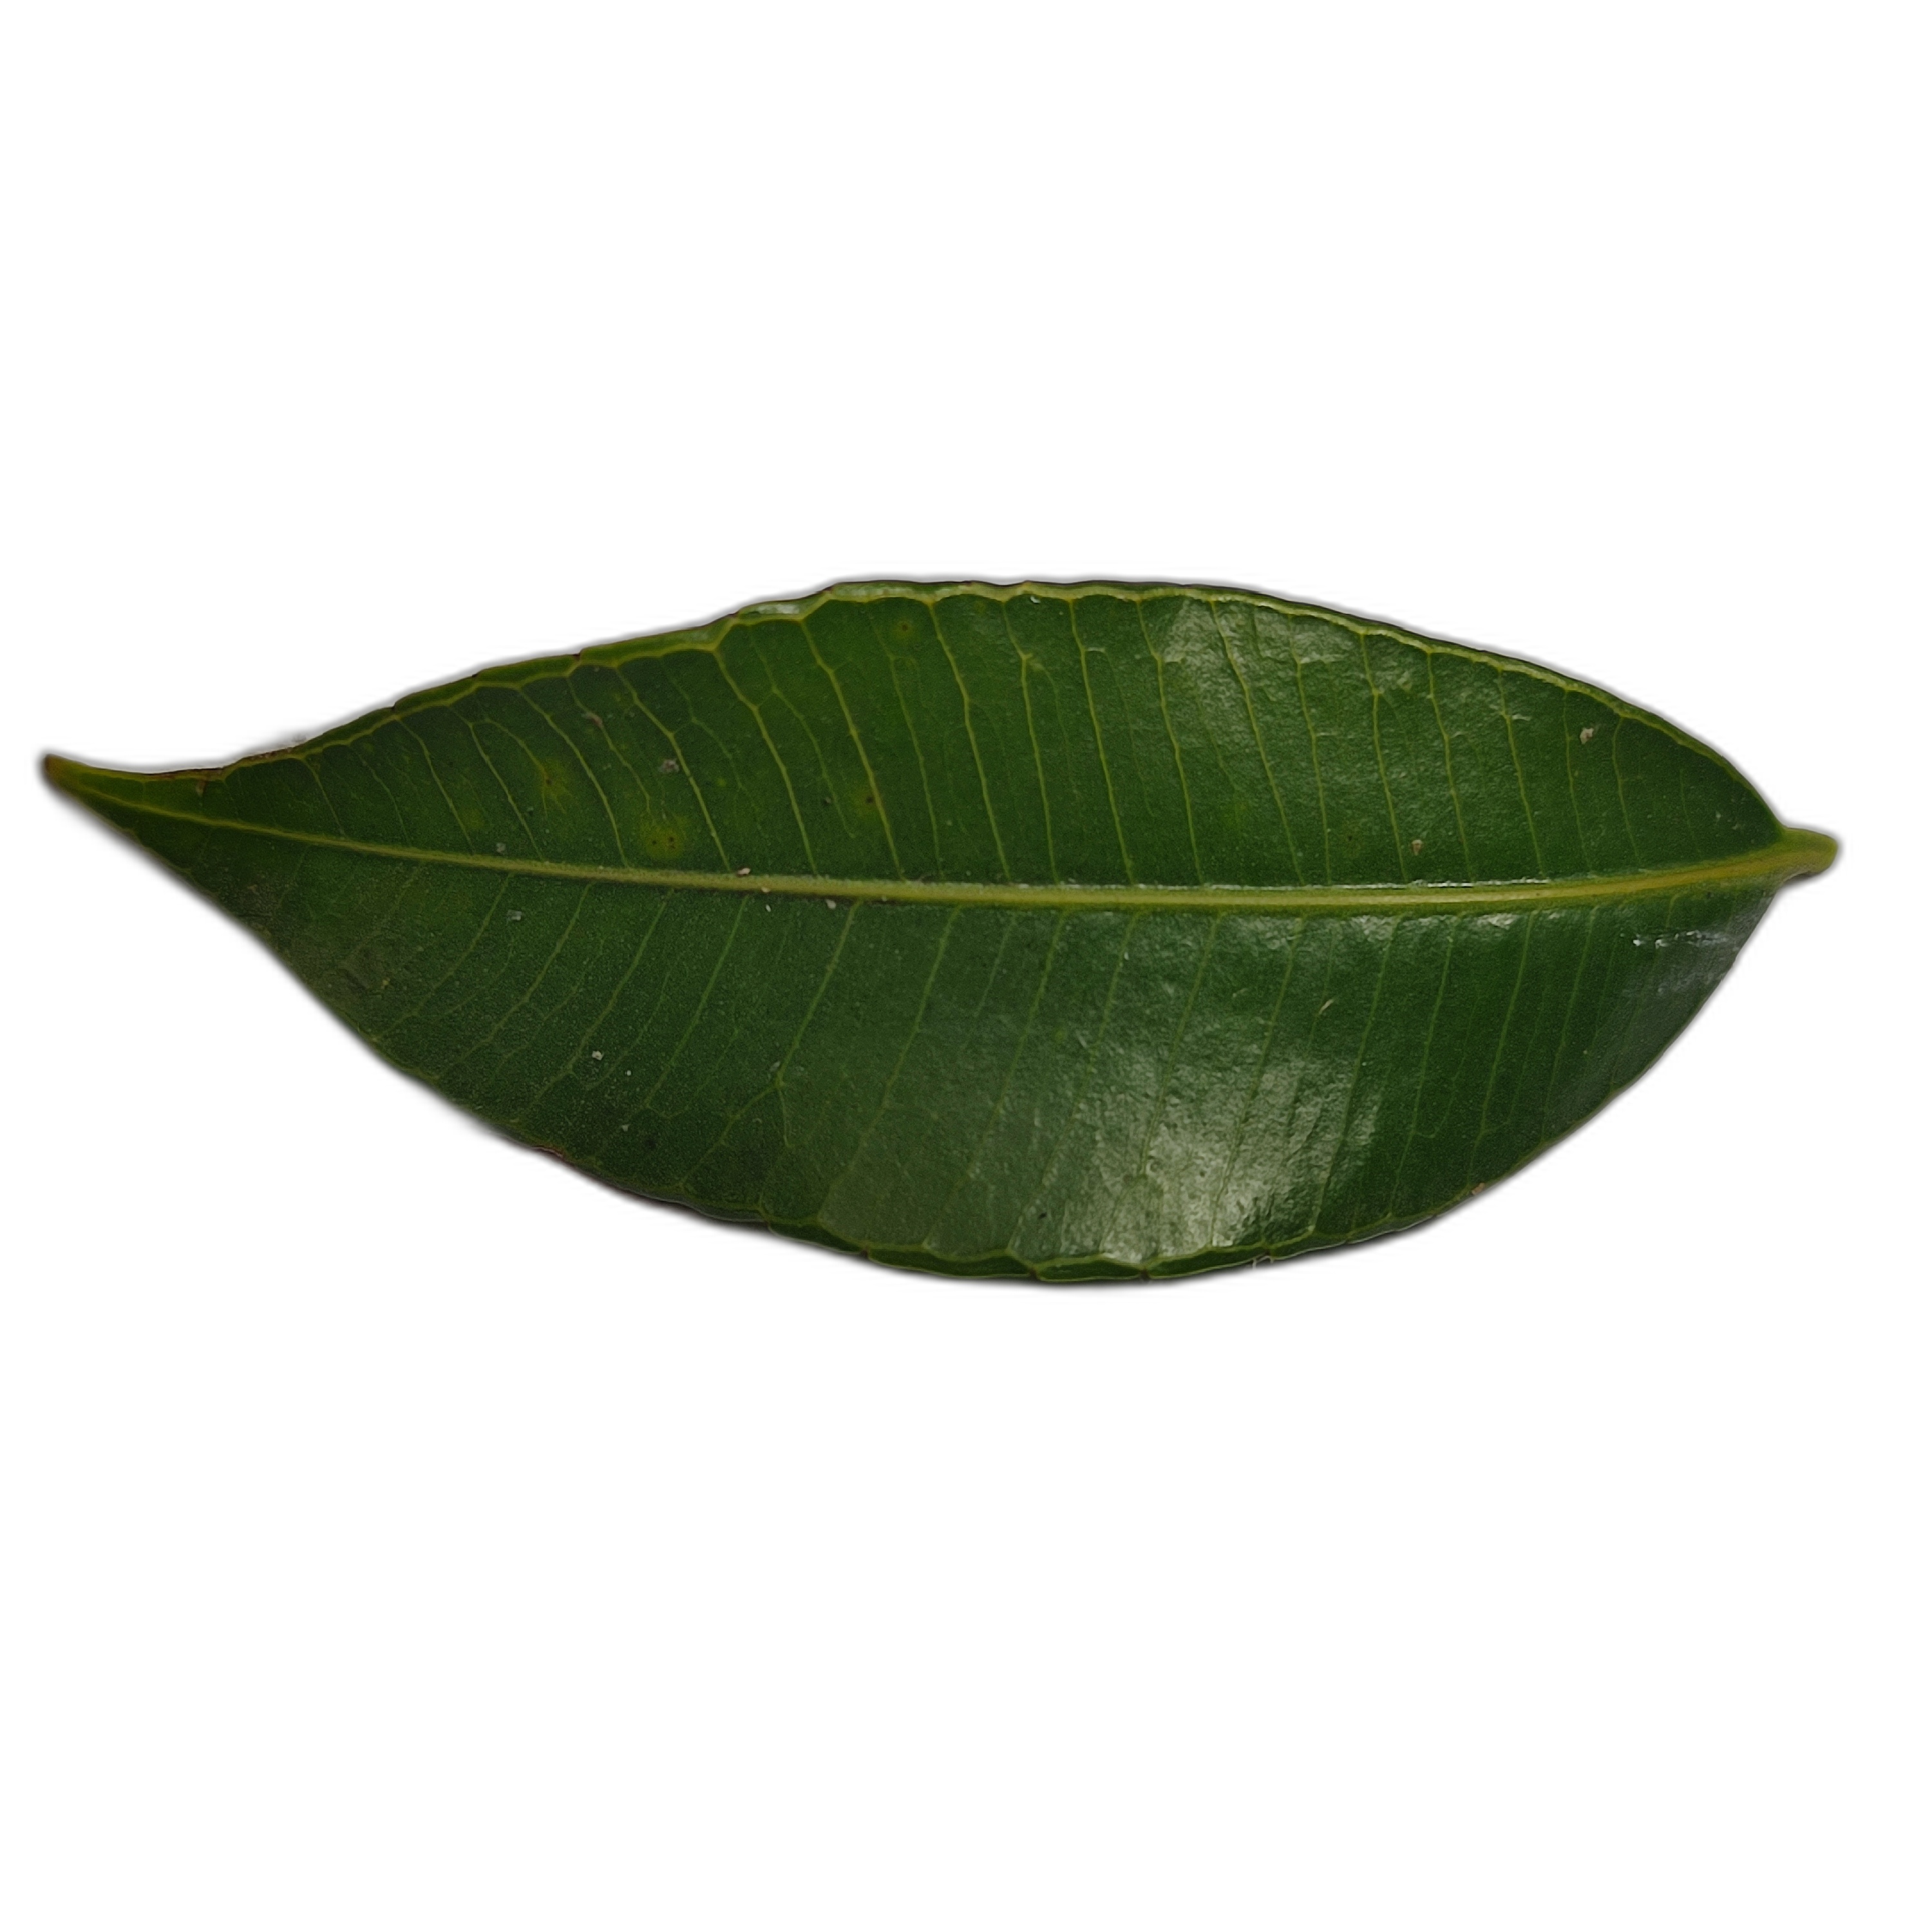
Label: healthy